Martinengo Mausoleum

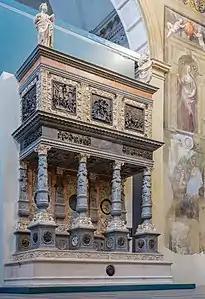
The Martinengo Mausoleum in the nuns' choir.

The delivery deadline of 1506, however, was not met by the goldsmith. Two subsequent deeds dated to that year demonstrate the existence of an economic dispute between Delle Croci and the Martinengo commission, the causes of which had led to the degeneration of the relationship between the two and the blocking of the project. In the first document, dated May 13, 1506, Antonio II Martinengo claims to be indebted to the goldsmith for 300 ducats, of which 200 were for miscellaneous expenses related to the erecting of the mausoleum and a certain amount of silverware that the Martinengo family had received from Delle Croci without paying him, and 100 for money received on loan from the goldsmith. It is likely that the expenses related to the mausoleum concerned the procurement of the basic, admittedly expensive, materials, the expense of which had not yet been settled by the patron. To settle the dispute, Antonio II Martinengo turned the debt owed to the goldsmith over to a certain Gerolamo di Lazzaro, who owed the nobleman 300 ducats. The document attests that the arrangement was accepted and signed by all three parties involved.